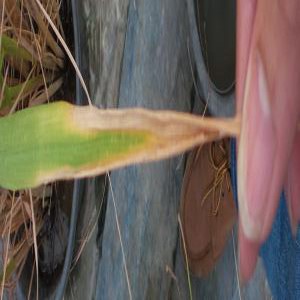
Disease: Bacterialblight